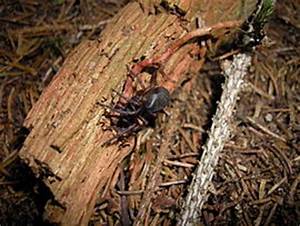
Label: ragno